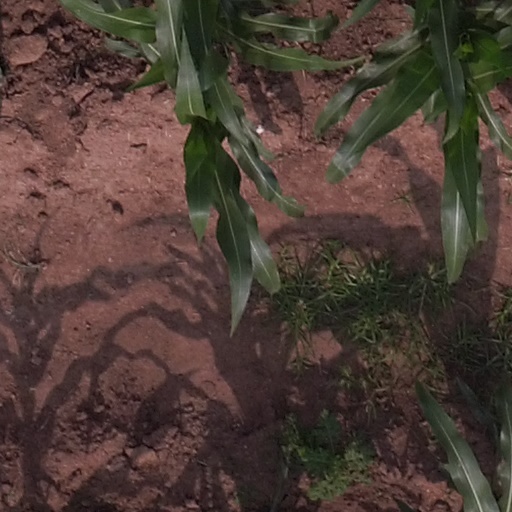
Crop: maize; corn